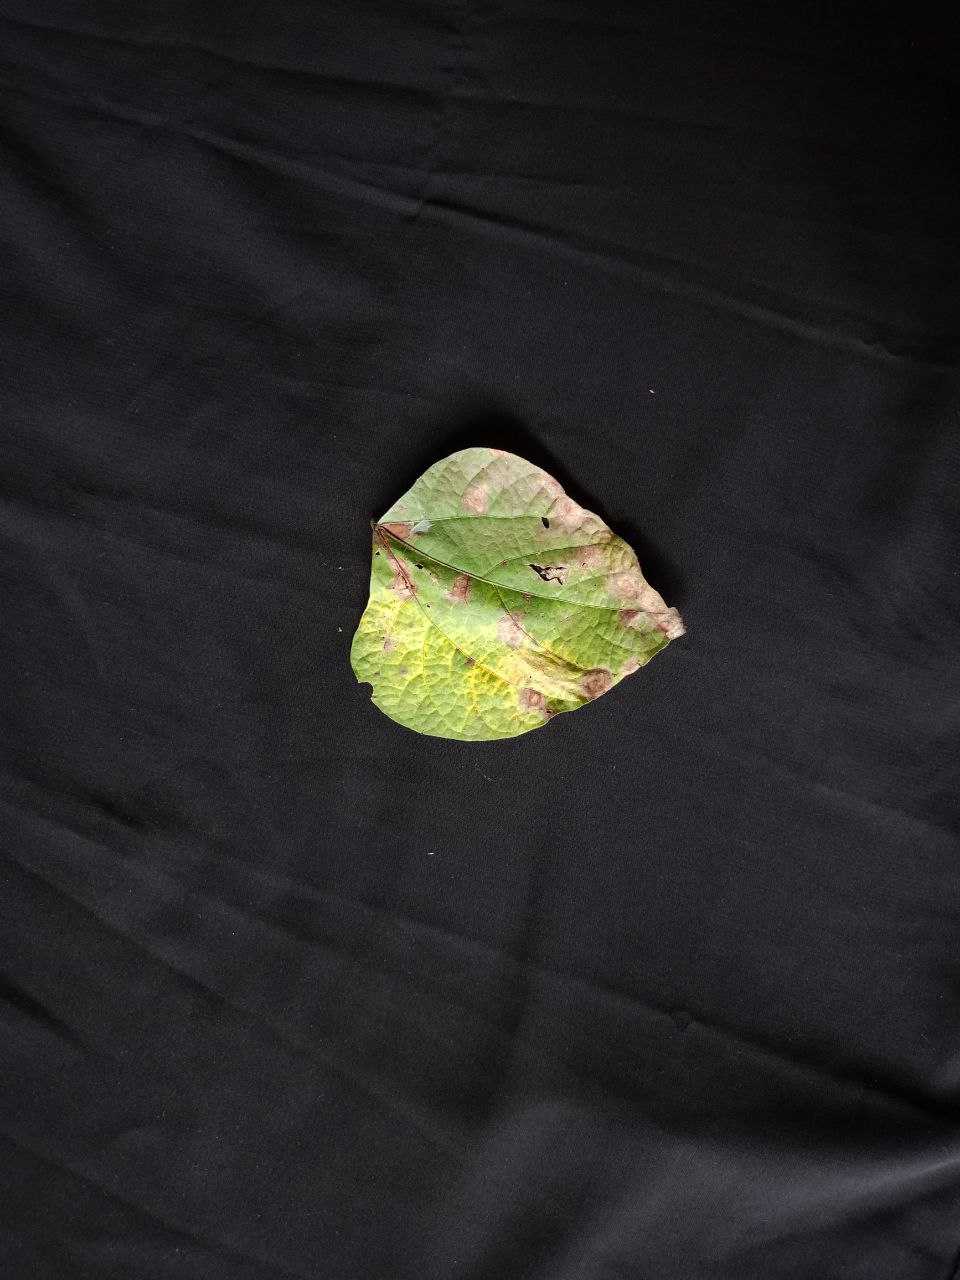
Crop: bean
Leaf condition: Blight